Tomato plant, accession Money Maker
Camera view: horizontal (90 deg, fisheye); turntable rotation: 240 degrees
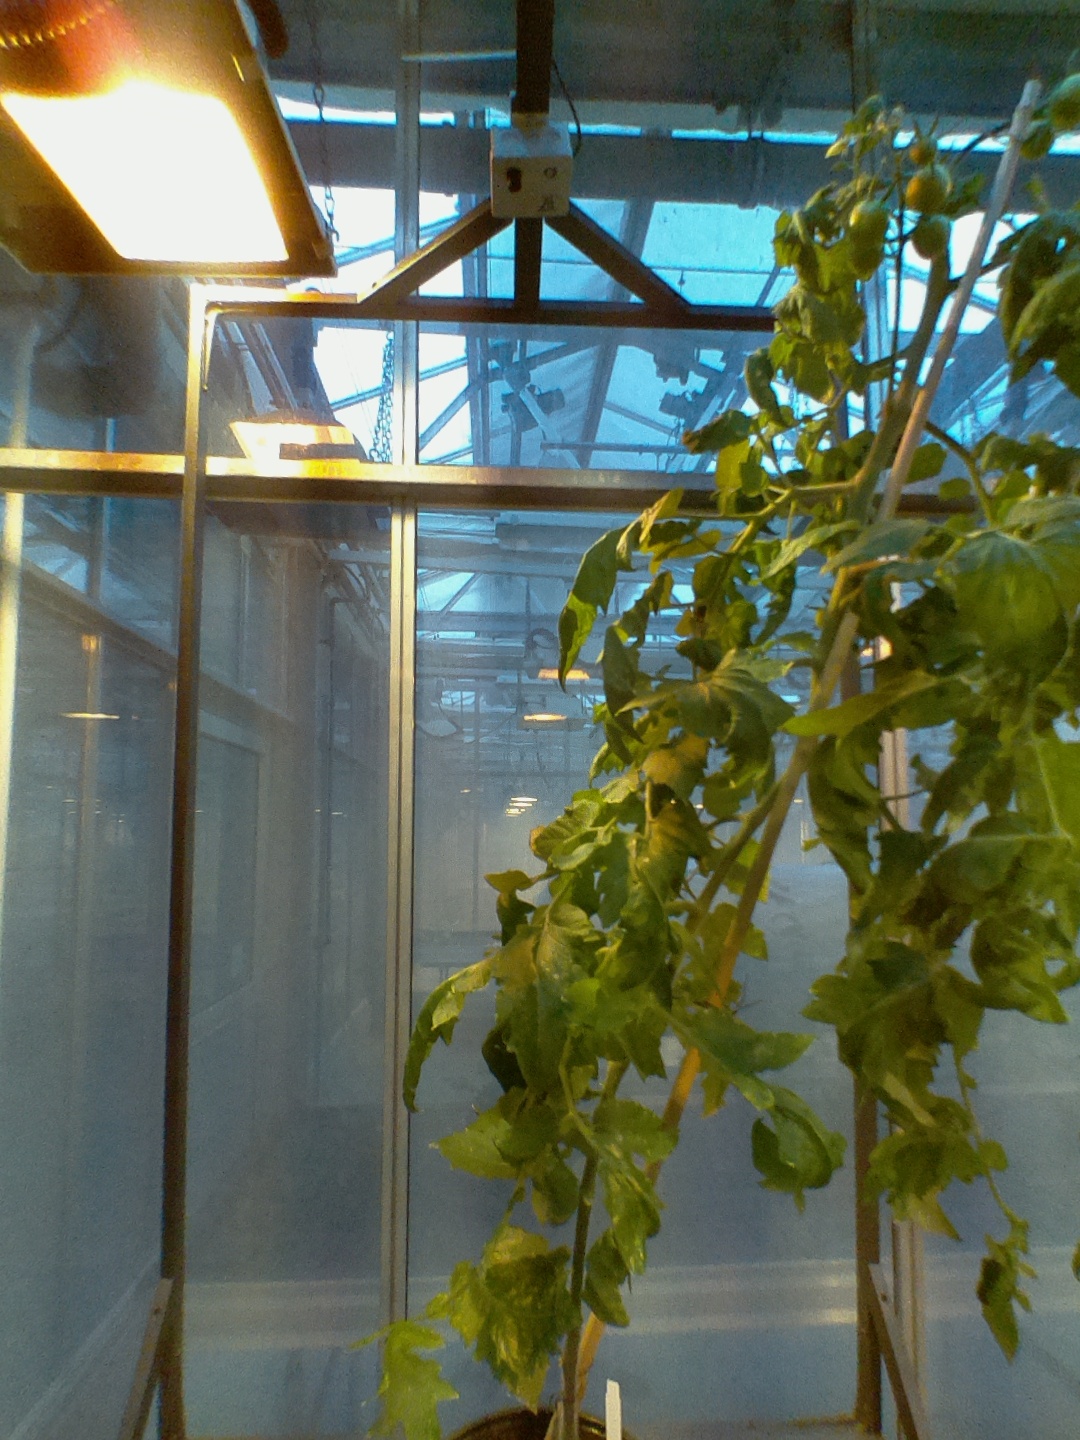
BBCH growth stage 74: 40%-50% of final fruit size